Darren Espanto

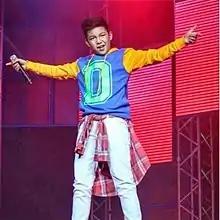
Espanto performing in 2014

Dubbed as ""Asia's Pop Hearthrob"" by various media outlets, Espanto was the youngest artist to headline a sold-out solo major concert at MOA Arena. He has accumulated over 70 awards and recognitions including 15 Wish Music Awards, 8 Awit Awards, 8 Myx Music Awards, 8 Push Awards and 7 EdukCircle Awards. He performed for Pope Francis during the 2015 Papal Visit in UST. He has also headlined a gala at the legendary Carnegie Hall in New York and performed for presidents and dignitaries during the ASEAN Summits and APEC. He was recently appointed as the first celebrity Youth Advocate for the Sustainable Development Goals (SDGs).